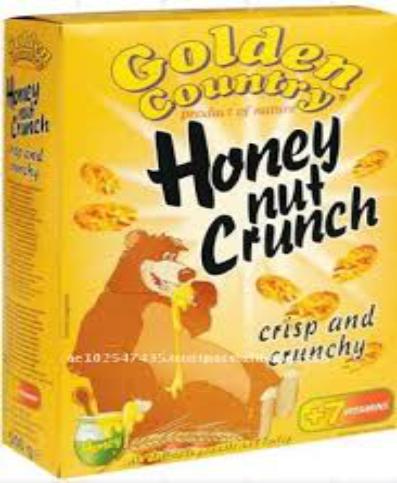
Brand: Crunchy Nut
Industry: Food